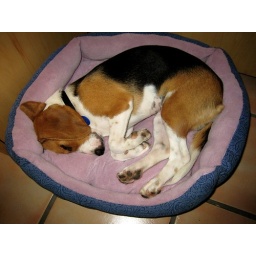
Fresa has a new bed to use when sleeping under my desk.